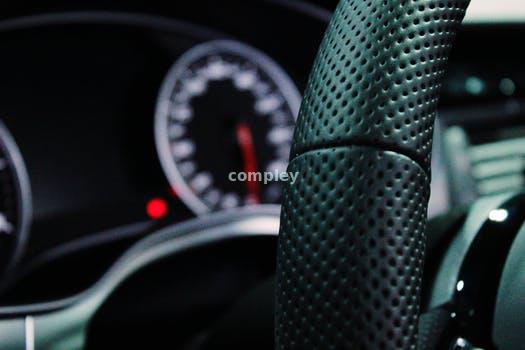
Label: Watermark